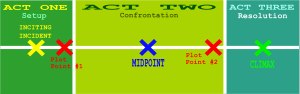
Handling (episk)
Skematisk beskrivelse af en klassisk fortalt handling opdelt i akter og plot samt klimaks.
I en fortælling er den episke handling den grundlæggende følge af hændelser. Aristoteles skrev i værket Poetik at Mythos, at handlingen er det vigtigste element i fortællingen. En fortælling rummer en plausibel række begivenheder, for at fremkalde den ønskede følelsesmæssige eller kunstneriske reaktion.